Watsessing Avenue station

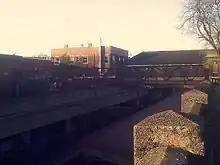
Watsessing Avenue station facing northward from Westinghouse Plaza

Watsessing Avenue station is located on the corner of Watsessing Avenue and Orange Street at Westinghouse Plaza in Bloomfield and is just blocks from Bloomfield's borders with East Orange and Orange. The former depot is currently used by the Bloomfield Police Benevolent Association. There are two below-street-level platforms at the Watsessing station. Ticket vending machines are available at street level on Watsessing Avenue.